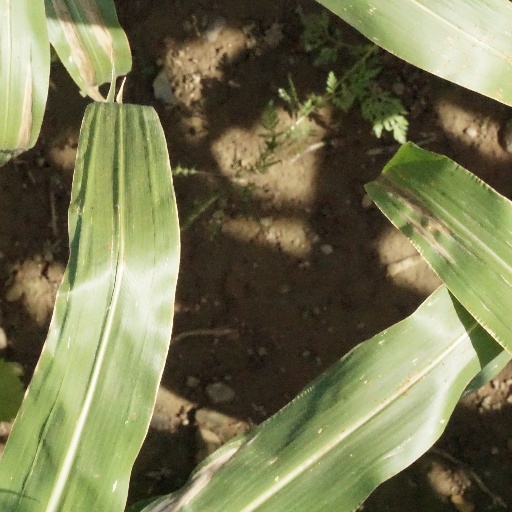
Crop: maize; corn